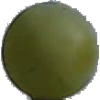
Label: Grape White 4